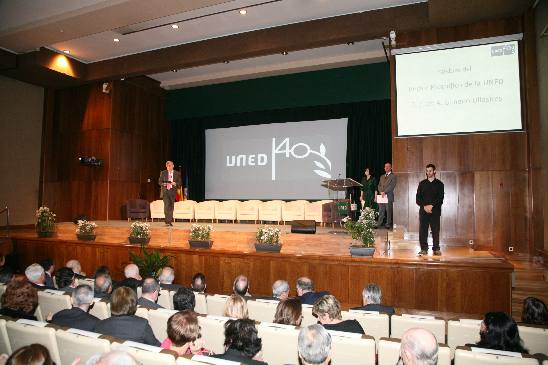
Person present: Yes